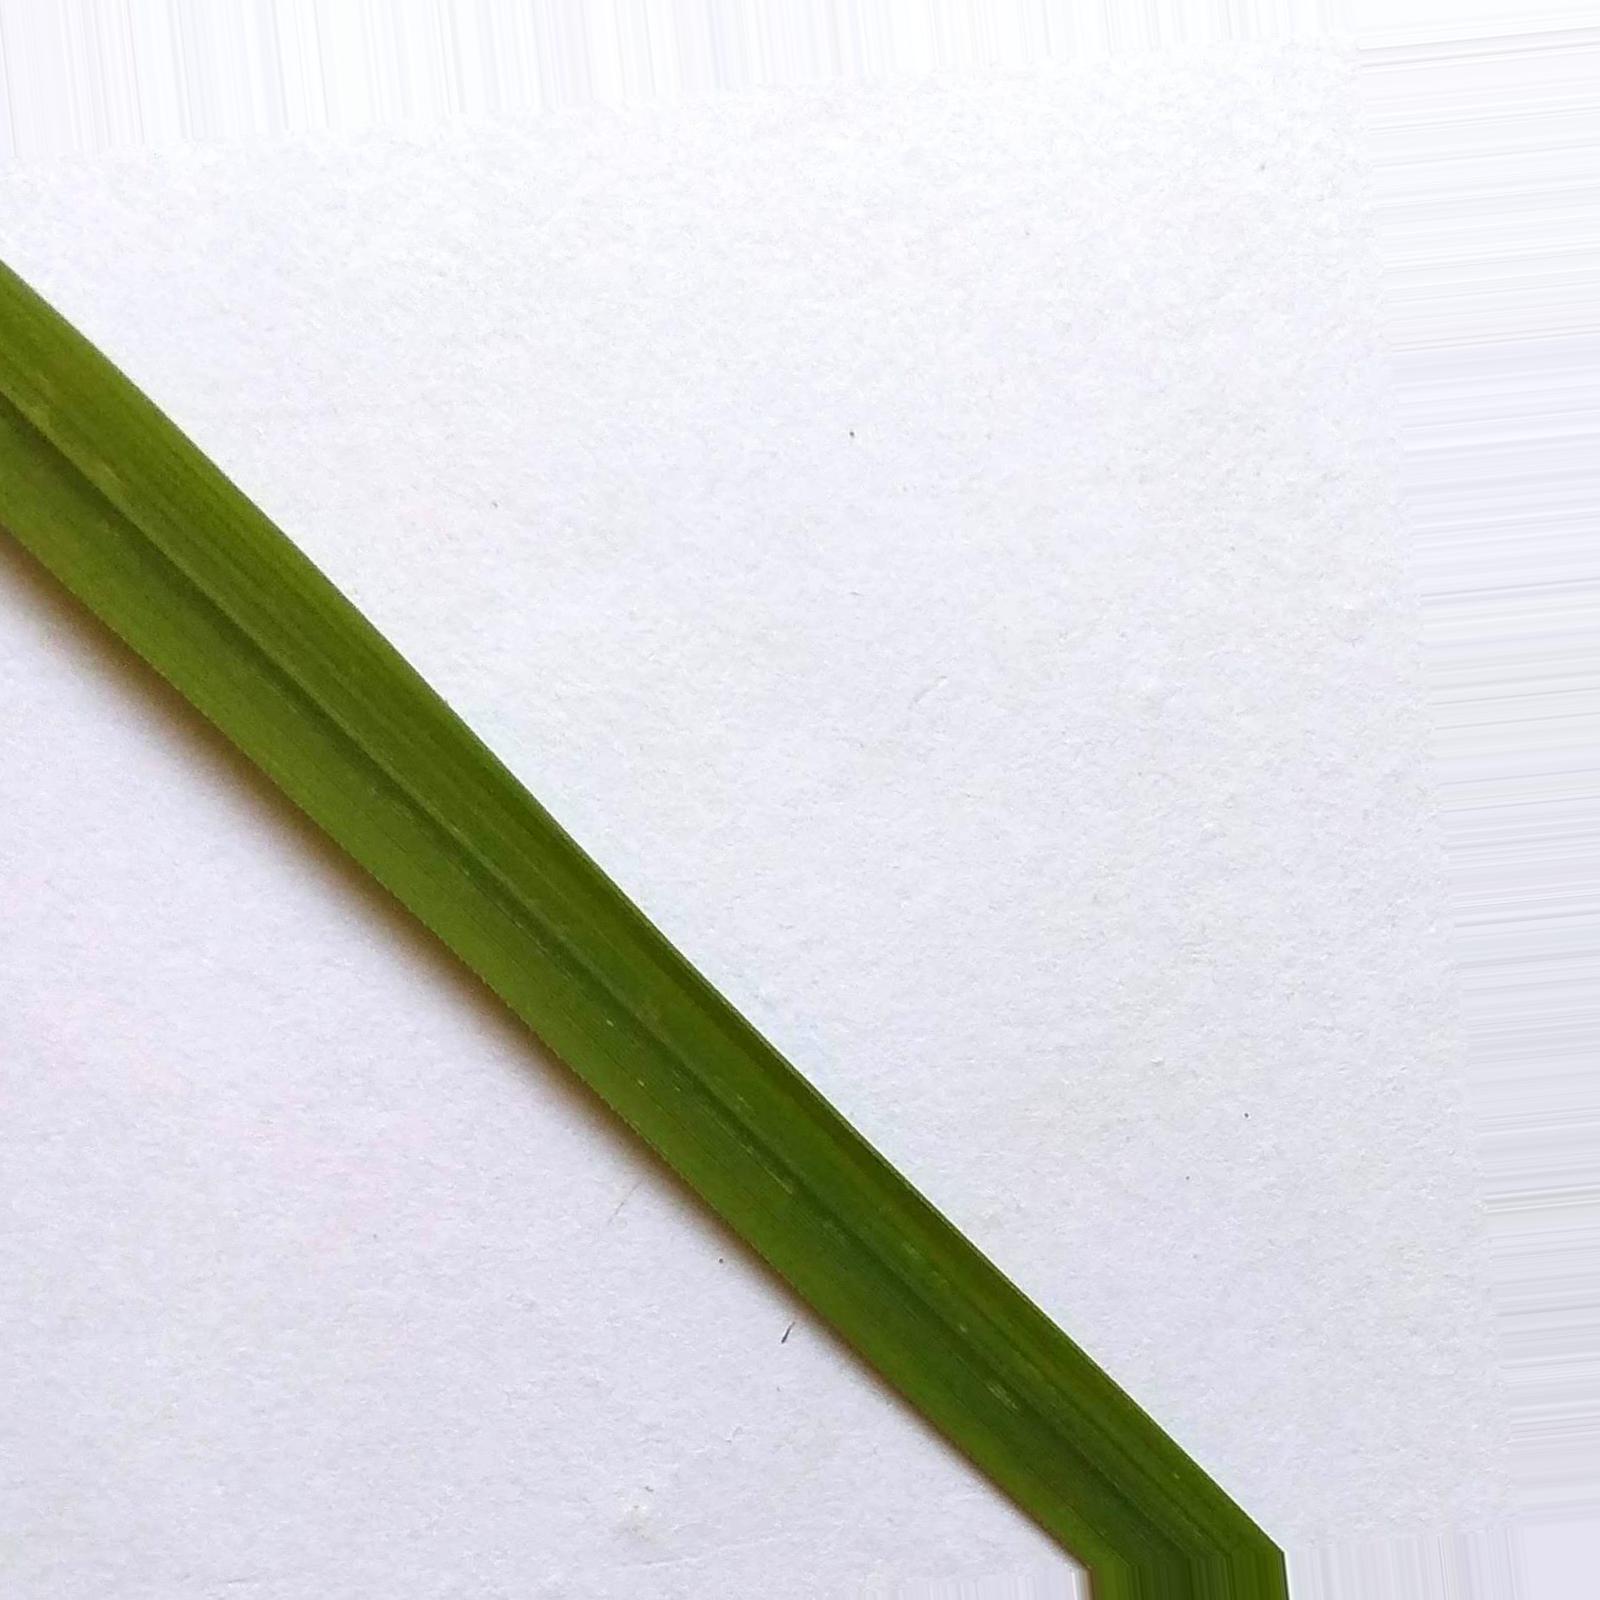
Nhãn: Healthy